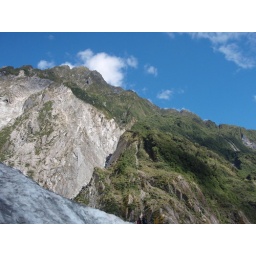
Looking up the walls of mountains carved down by the force of the Franz Josef glacier.